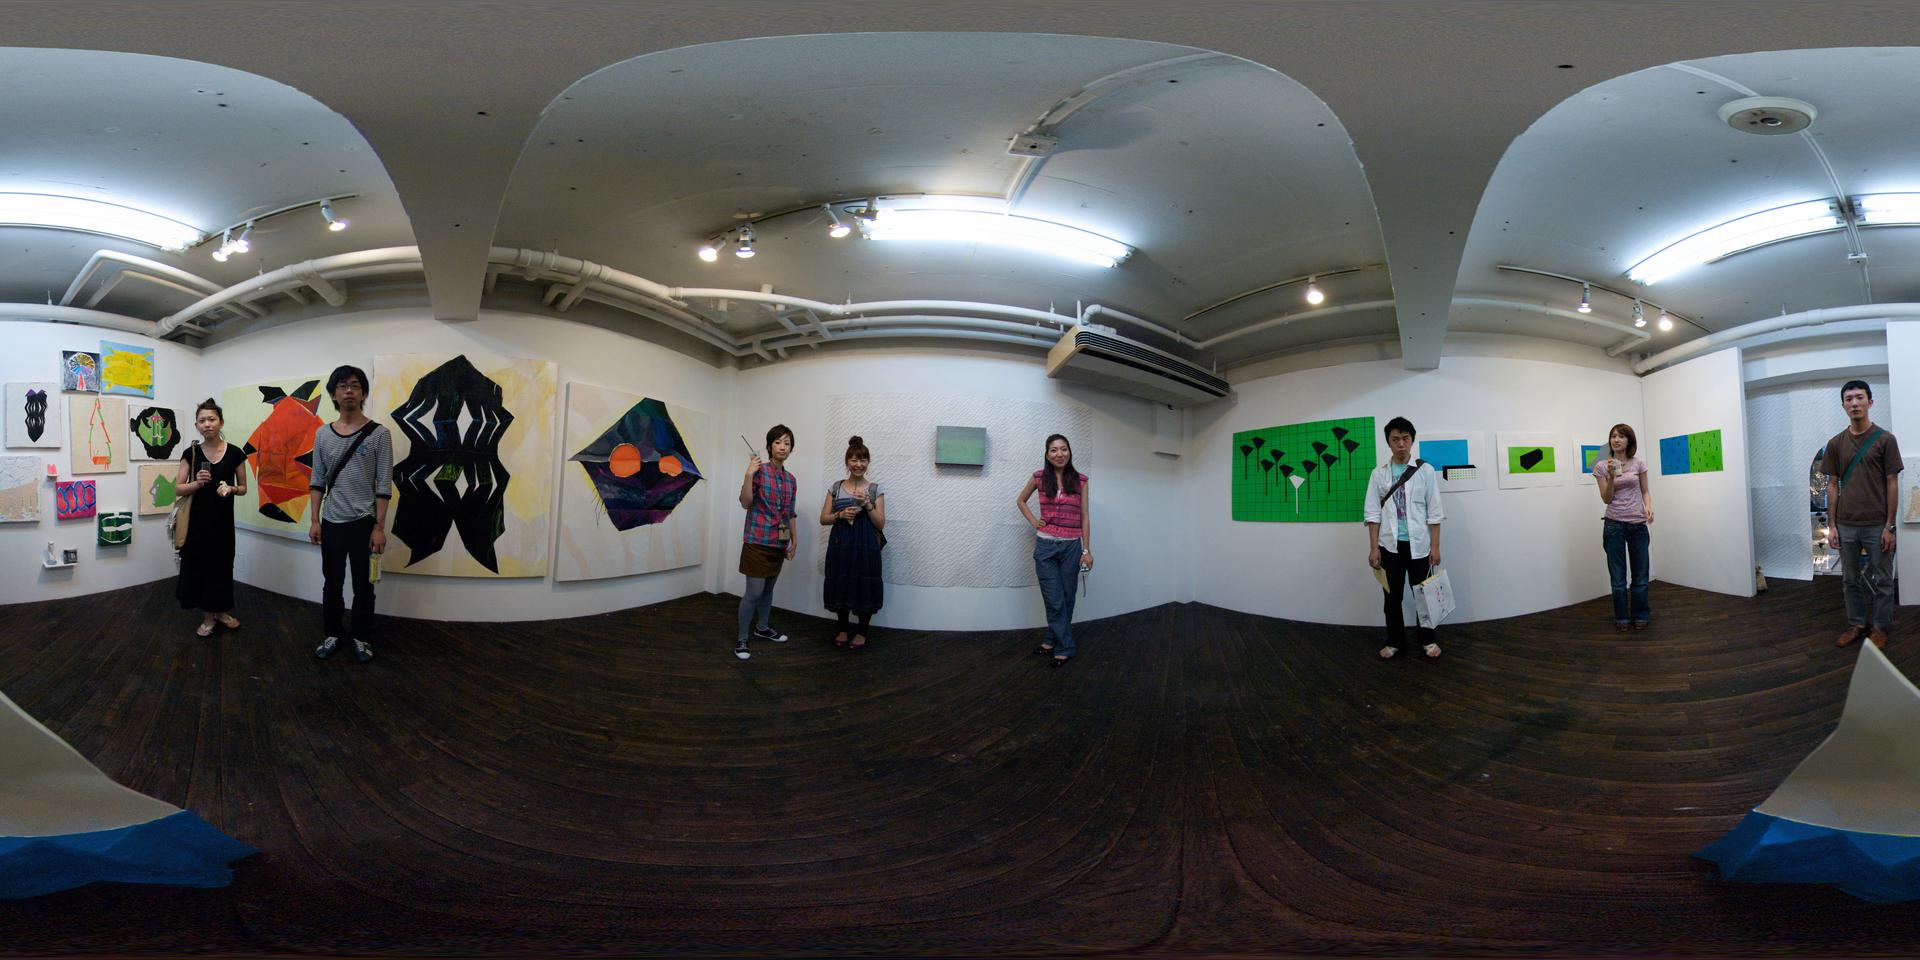
Referred object: the woman in a black dress holding a tan shoulder bag

Referred object: the green grid painting with black flowers

Referred object: turn right, then the green grid painting that is to the left of the man with a white bag